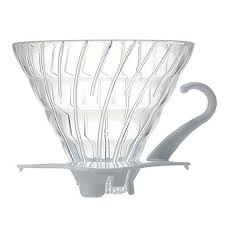
Label: glass